Bairro Alto

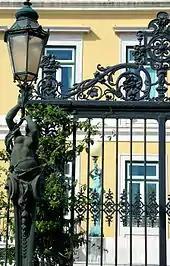
Detail from one of the entrances in the Bairro Alto

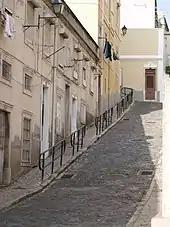
The sloping roadway of the Bairro, near the edge of the old medieval walled city

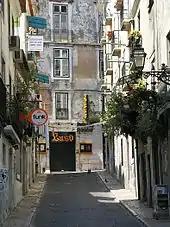
Leading to another intersection in the Bairro of three to four-storey dwellings

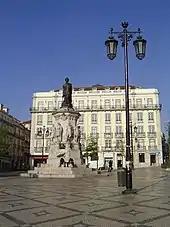
The "Praça Luís de Camões" near the historical gates of Santa Catarina

The Bairro Alto was born as a response to the social and economic transformation in Lisbon in the second half of the 15th century. Commercial development caused the growth in the population, and an associated expansion of construction within the medieval walled city. It was this phenomenon that resulted in the urbanization process of the Bairro Alto district, in two distinct phases.